German Renaissance

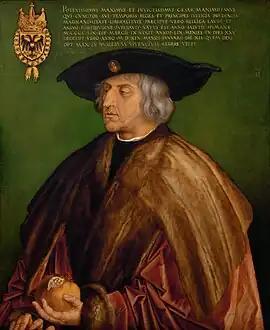
"Portrait of Emperor Maximilian I" (reigned: 1493–1519), the first Renaissance monarch of the Holy Roman Empire, by Albrecht Dürer, 1519

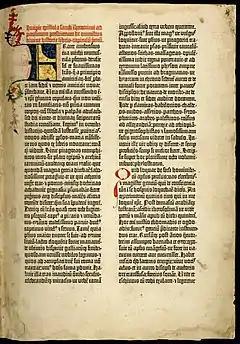
First page of a copy of the Gutenberg Bible, now in Texas

The German Renaissance, part of the Northern Renaissance, was a cultural and artistic movement that spread among German thinkers in the 15th and 16th centuries, which developed from the Italian Renaissance. Many areas of the arts and sciences were influenced, notably by the spread of Renaissance humanism to the various German states and principalities. There were many advances made in the fields of architecture, the arts, and the sciences. Germany produced two developments that were to dominate the 16th century all over Europe: printing and the Protestant Reformation.